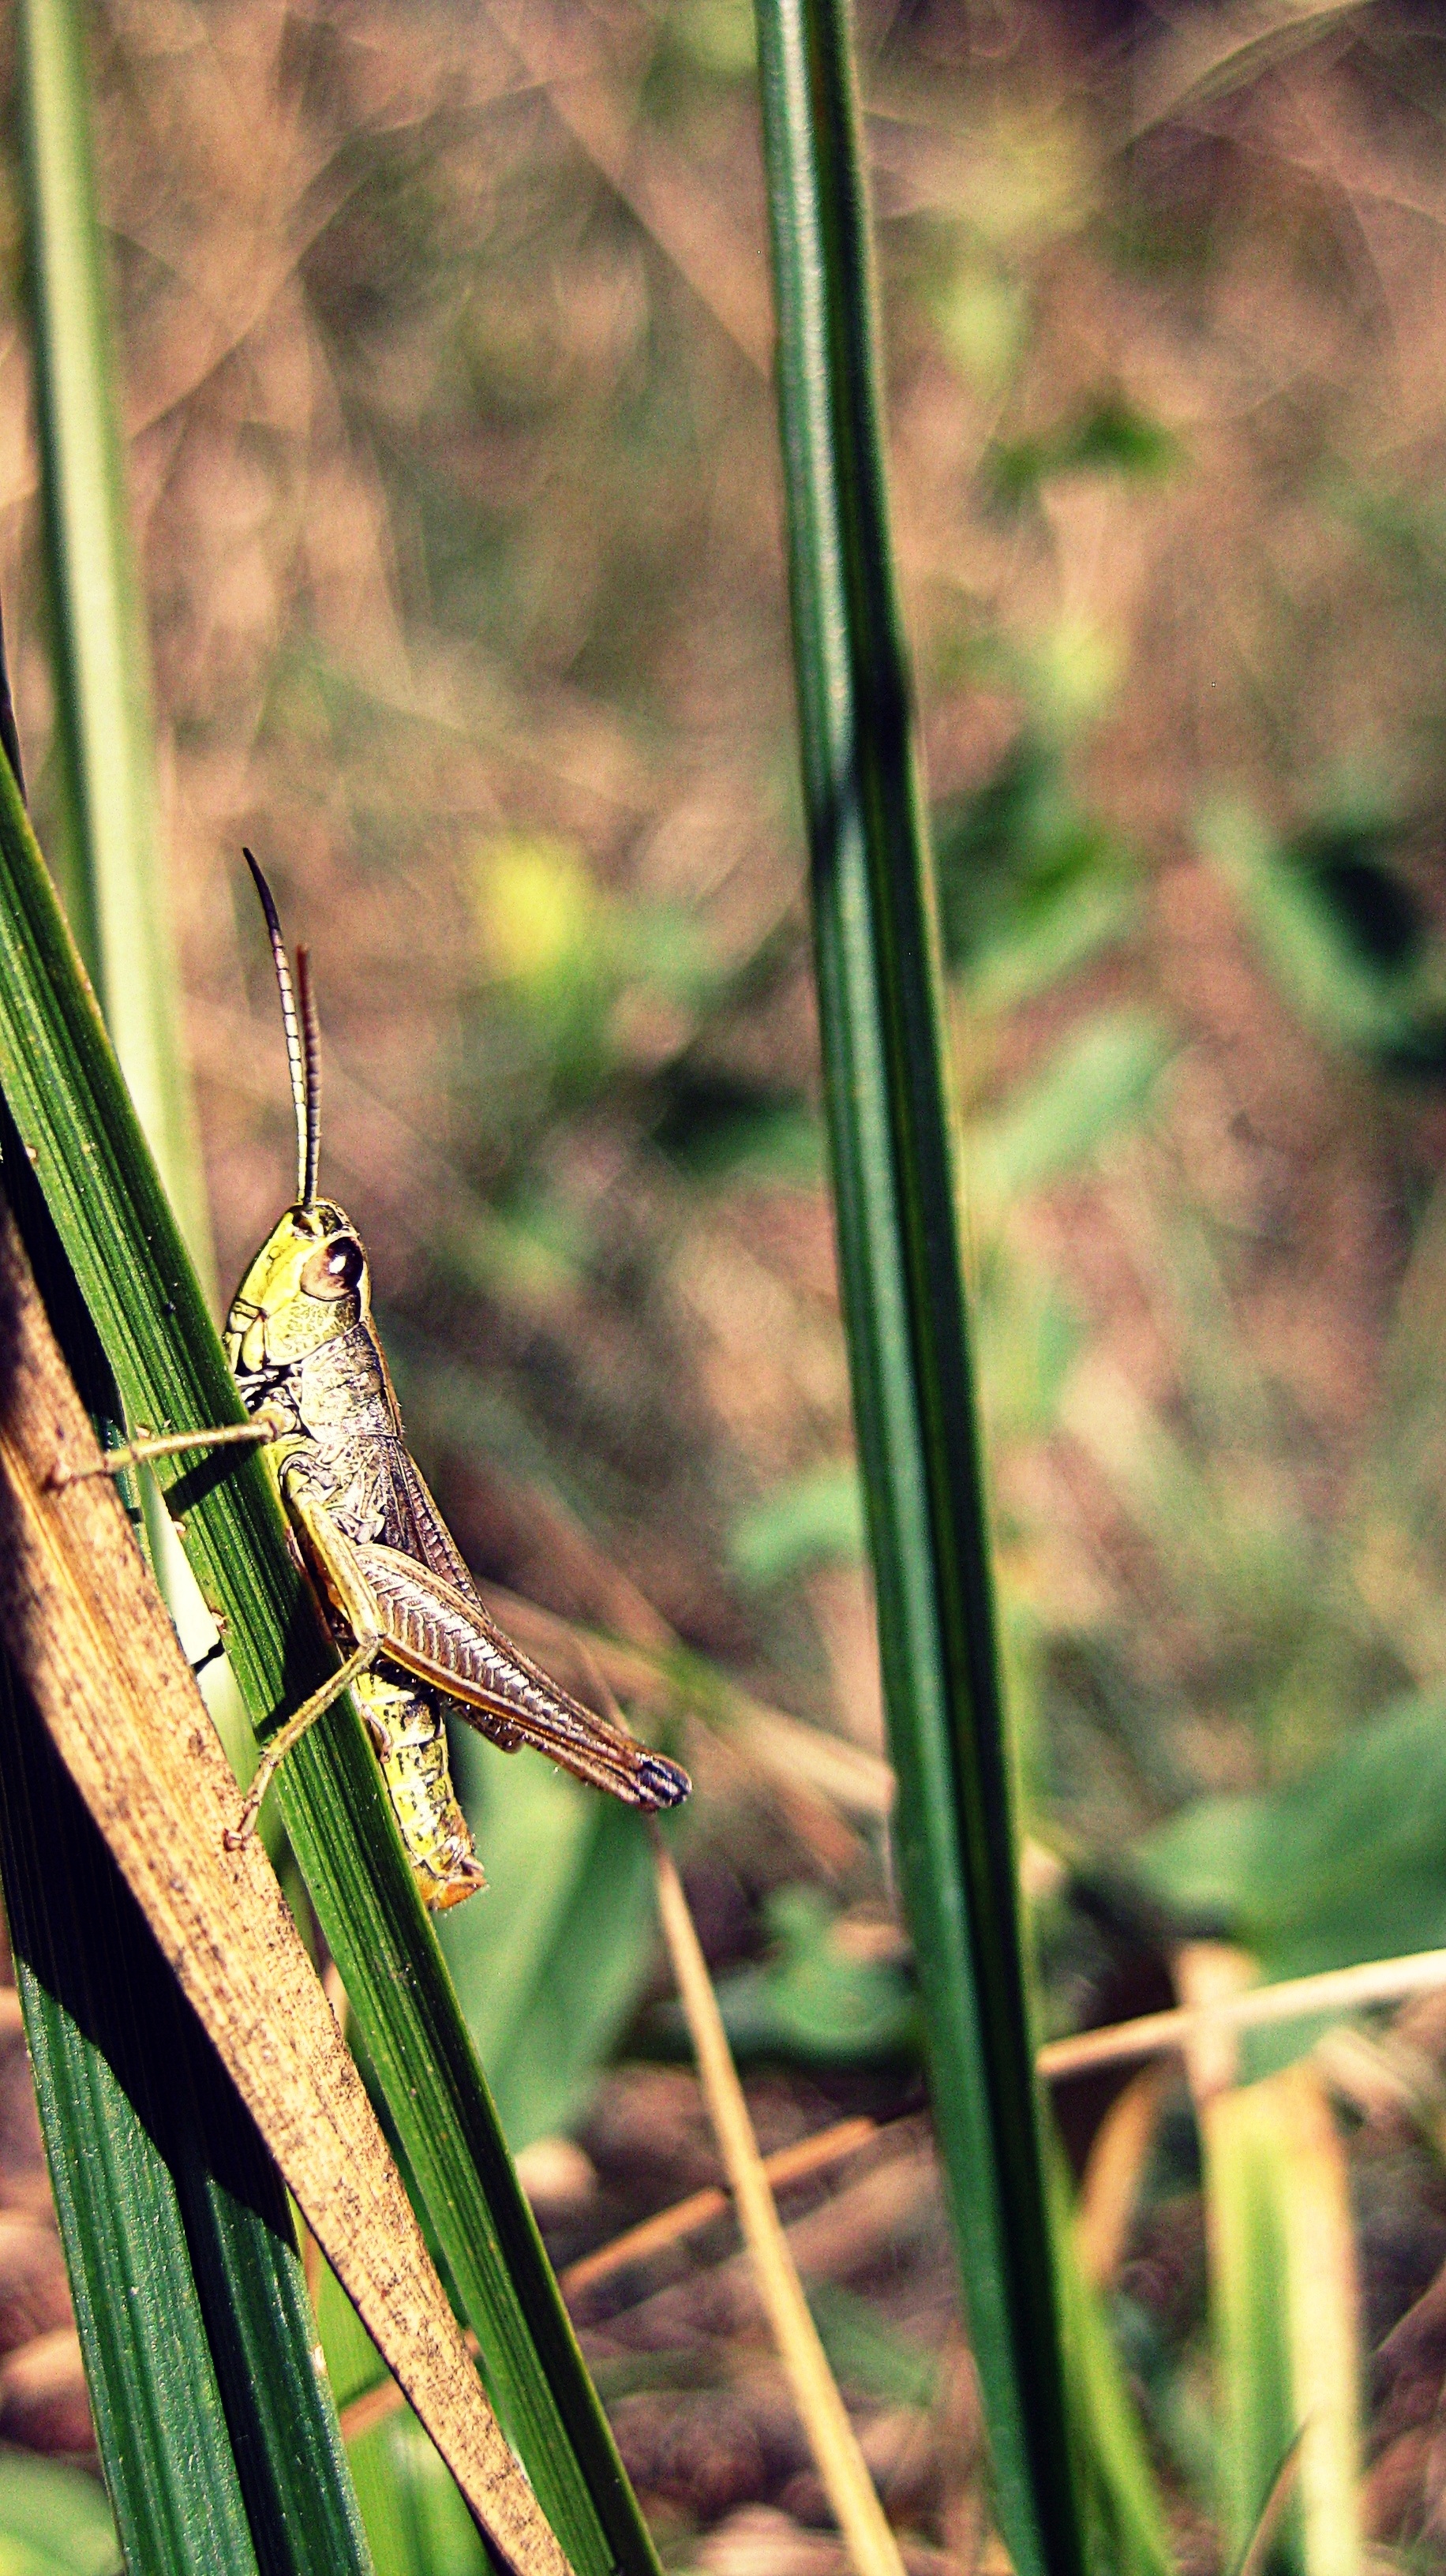
nature, grass, animal, wildlife, green, insect, small, fauna, invertebrate, grasshopper, macro photography, grass family, plant stem